Persecutions of the Catholic Church and Pius XII

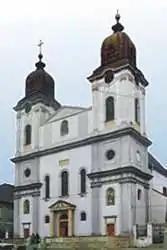
Sfânta Treime Romanian Catholic Metropolitan Cathedral

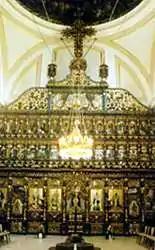
The interior of the Sfânta Treime Romanian Catholic Metropolitan Cathedral

After World War I, Romania inherited large parts of Catholic Hungary including large Catholic populations, which were not always treated well between the wars. The Apostolic Constitution "Solemmni Conventione" of 1930 includes a concordat between Romania and the Vatican. It allowed for four dioceses and free exercise of religion within the country. Because of rival interpretations the concordat was reenacted ten years later in 1940. In 1948, the Communist government withdrew from the concordat and closed most Catholic institutes. Only two small dioceses were permitted to continue, and the others considered non-existent. The six united bishops and several Latin Church bishops were jailed to long sentences. All schools were closed and Catholic activities outlawed.